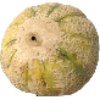
Label: Cantaloupe 2